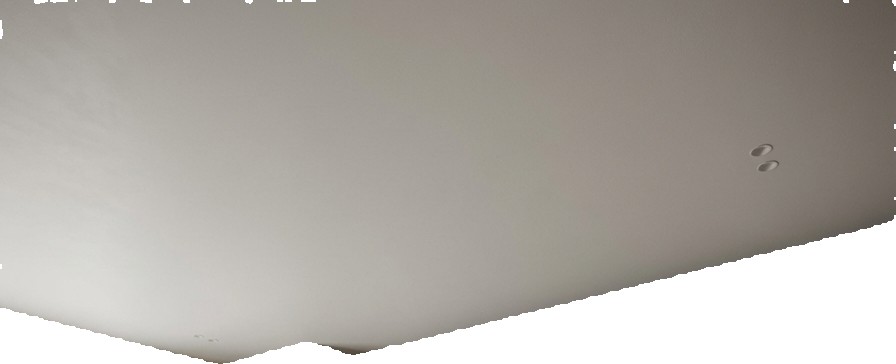
Surface category: ceiling